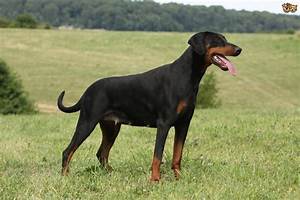
Label: cane